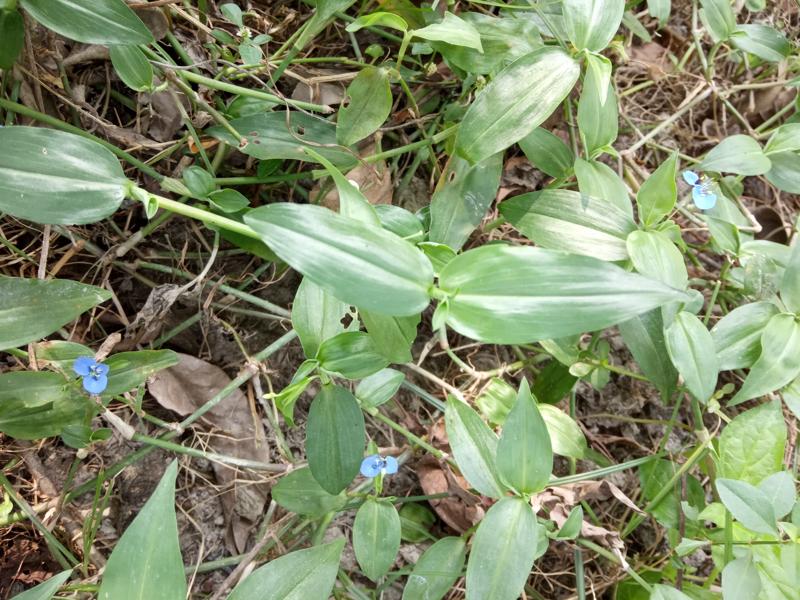
Weed species: Commelina benghalensis